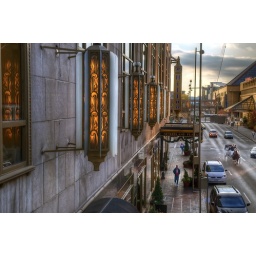
late in the day - golden light reflecting from across the street